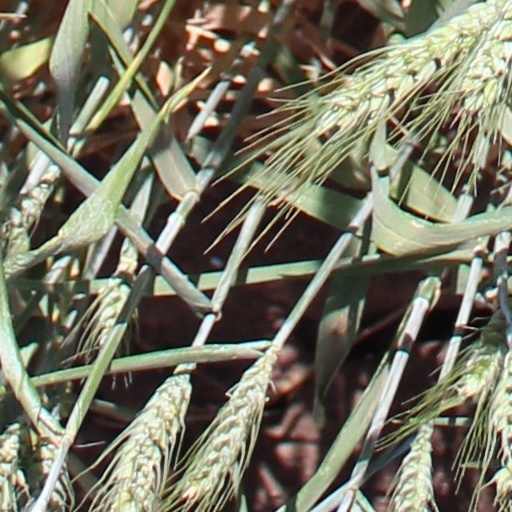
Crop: wheat